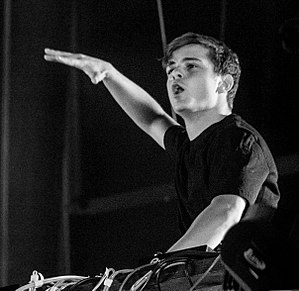
Martin Garrix
"Martin Garrix, er en hollandsk producer. Han brød i 2013 igennem med sit hit ""Animals"" i en alder af blot 17 år, som var et top 10-hit i mere end 10 lande, og nummer 1 i Belgien, Irland og Storbritannien. I 2016 udgav han sit første album ""Seven"", og i 2018 udgav han ""BYLAW"".